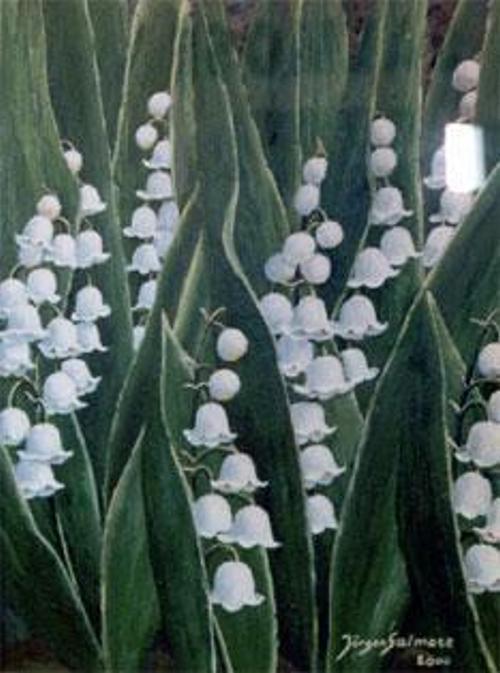
Flower: Lilyvalley